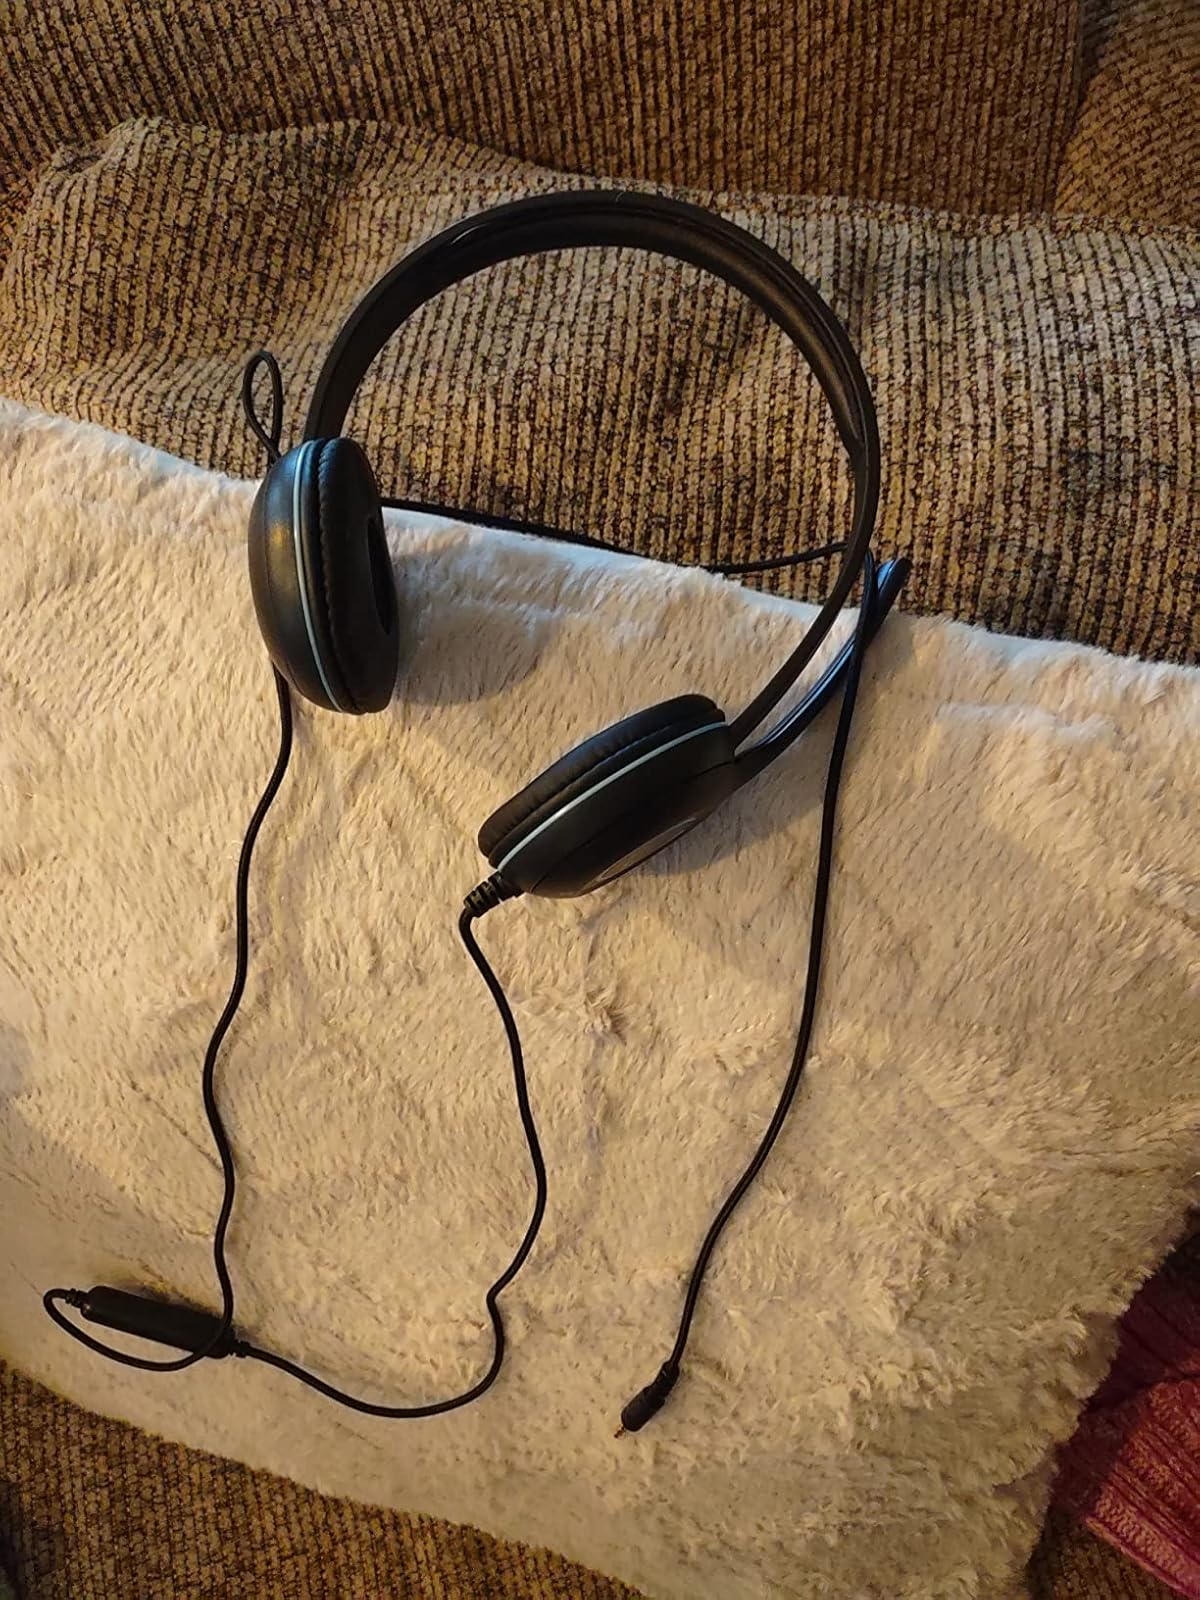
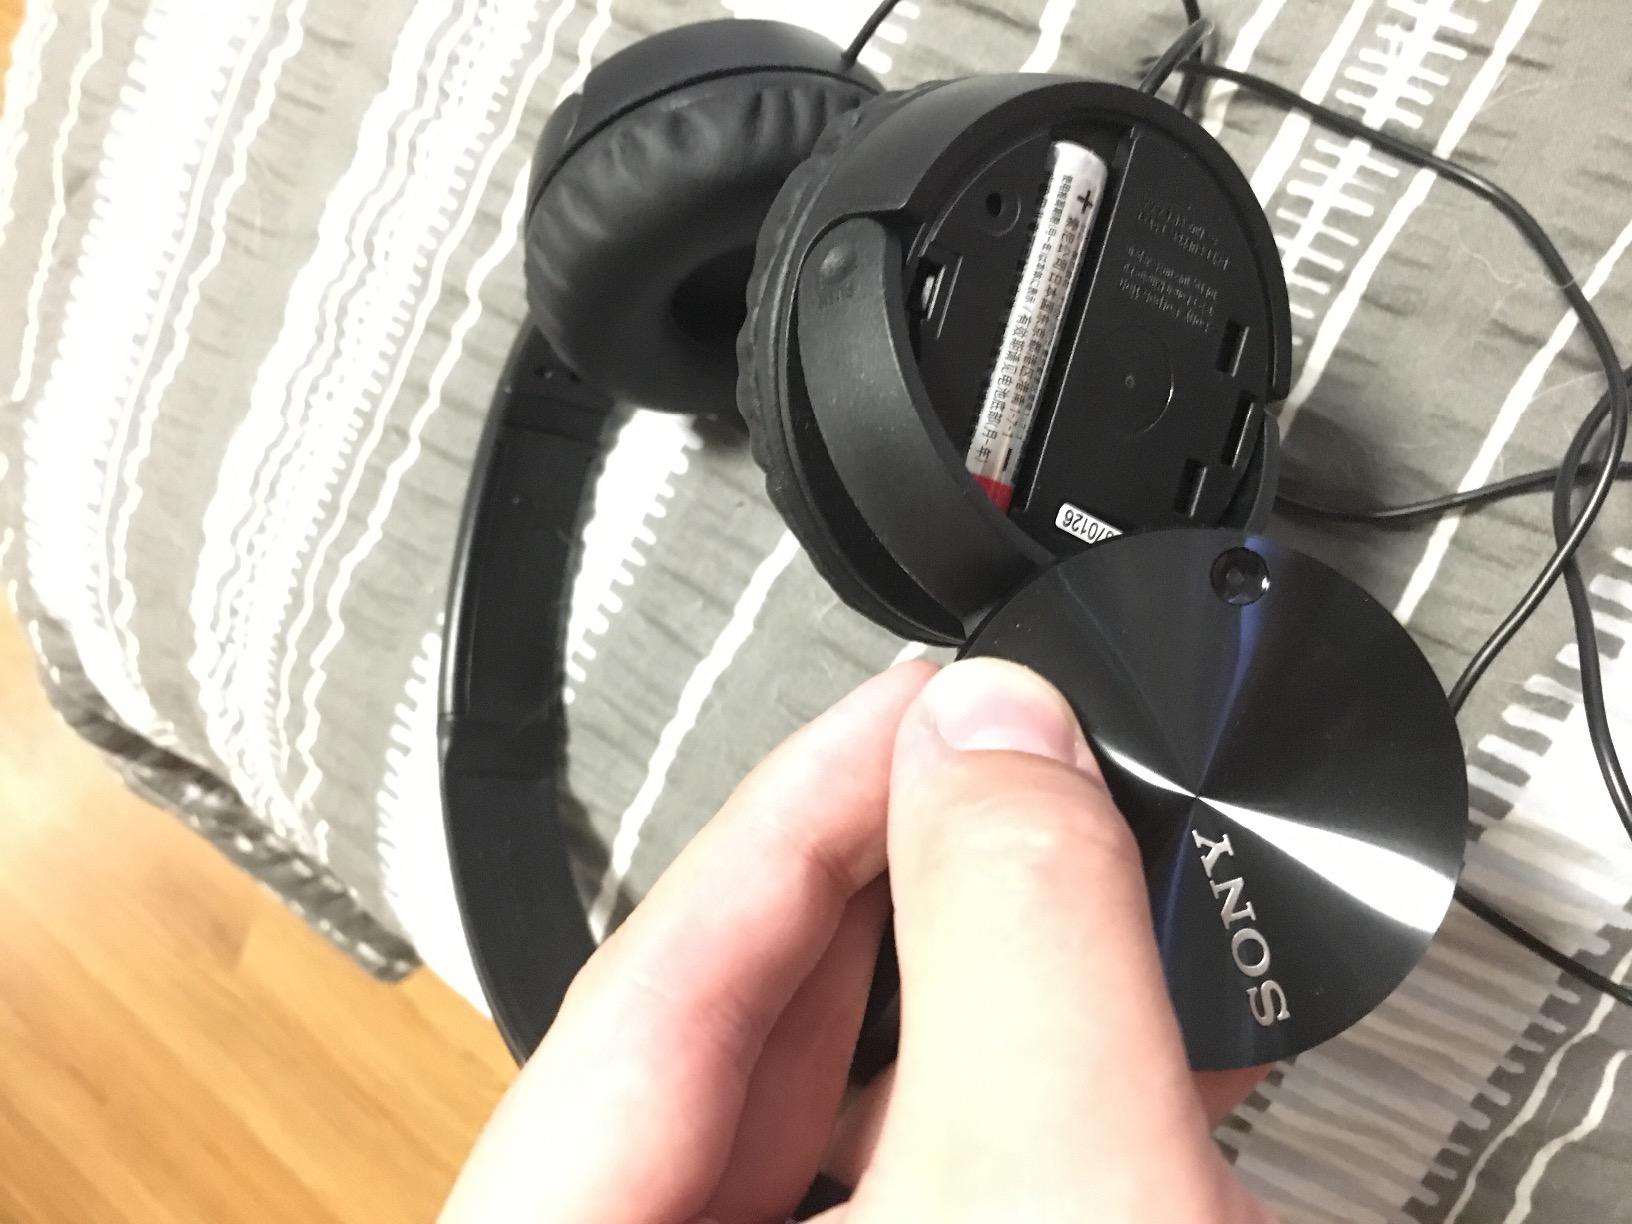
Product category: headphones
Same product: no